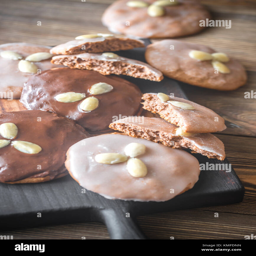
gingerbread cookies on the wooden board